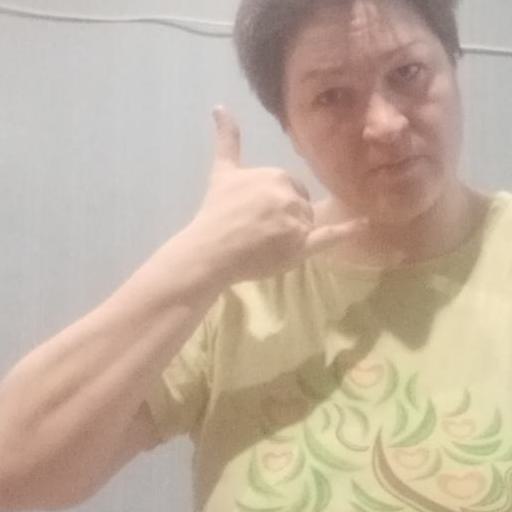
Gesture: call